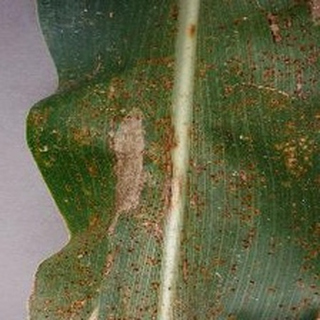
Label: corn_northern_leaf_blight